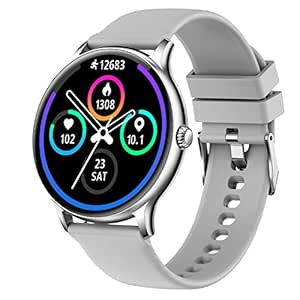
Fire-Boltt Phoenix Smart Watch with Bluetooth Calling 1.3"
Category: Electronics
Price: 1999 (list price: 9999)
Rating: 4.3 (27,696 ratings)
About this product: Fire-Boltt is India' No 1 Wearable Watch Brand Q122 by IDC Worldwide quarterly wearable device tracker Q122.【Bluetooth Calling Watch】- Fire-Boltt Phoenix enables you to make and receive calls directly from your watch via the built-in speaker and microphone. This smartwatch features a dial pad, option to access recent calls & sync your phone’s contacts.;【High Resolution Display】- Comes with a 1.3" TFT Color Full Touch Screen and a 240*240 Pixel High Resolution this watch is covered to flaunt the sleek and stylish look always.|【120+ Sports Modes】- Track each activity effectively with this smartwatch & activity tracker. Track your calories, steps and much more while you are on your fitness journey. This fitness tracker has it all;【In Built Mic & Speaker】- Get HD calling experience with this power-packed watch. Enhance the look of your wrist with attractive colors and sleek finish|【Smart Health】- With the latest HRS3300 technology track your heart rate anytime of the day or even while you perform some activity. The optical sensors assure results so accurate. Monitor your blood oxygen levels to stay fit and healthy;【Smartphone Notifications】- Get all your mobile phone notifications on this 1.3" Round Display Full touch smartwatch and never be late for a meeting, party or date.|【Gaming On Wrist】- Enjoy playing games on the wrist itself as you are on the go. 【Breathe Function】- Ensure your breathing exercise is fit and healthy with the breathing function.; 【Multiple Watch Faces】- Over 100 Cloud based watch faces to choose from and match your outfit and look each day everyday|Included Components: 1 Smartwatch, 1 Manual, 1 Magnetic Charger, 1 Warranty Card; Compatible Devices: Smartphonetabletiphoneandroid; Human Interface Input: Buttonstouch Screen; Clasp Type: Tang Buckle; Color Name: Silver Grey; Band Color: Grey; Band Material Type: Silicone; Case Material Type: Stainless Steel **Disclaimer** The Charging USB needs to be connected to a 4.7V to 5V charging adapter for best battery backup